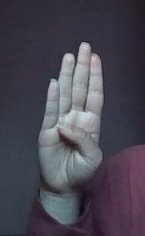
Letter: kaaf